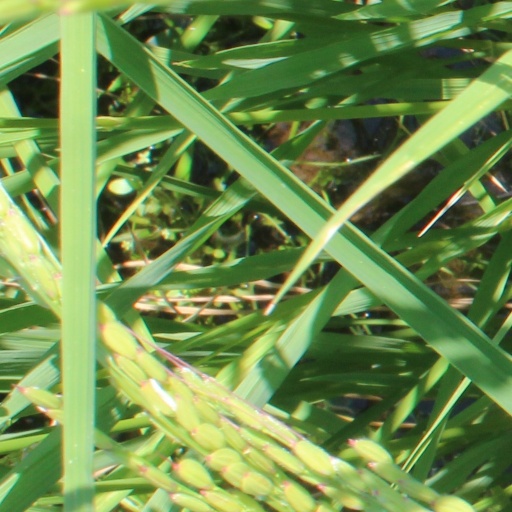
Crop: rice